Josiah Gray

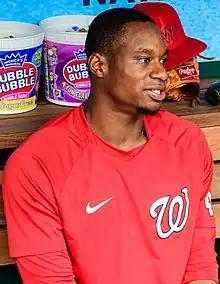
Gray with the Washington Nationals in 2022

Josiah Gray (born December 21, 1997) is an American professional baseball pitcher for the Washington Nationals of Major League Baseball (MLB). He has played in MLB for the Los Angeles Dodgers. He was drafted by the Cincinnati Reds in the second round of the 2018 Major League Baseball draft.